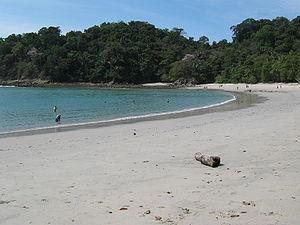
Un tombolo est un cordon littoral de sédiments reliant une île à un continent ou plus généralement deux étendues terrestres. Un marais maritime est souvent associé à la mise en place du tombolo. Tombolo est un terme géomorphologique concernant un cordon littoral entre une île ou un îlot et la côte. Le dépôt sédimentaire est généralement mis en place par la diffraction du train de vagues due à l'île : celle-ci protège la zone située entre elle et l'autre étendue terrestre, provoquant le dépôt des sédiments à l'endroit où les vagues se rencontrent.
Le parc national Manuel Antonio se situe sur la côte pacifique du Costa Rica, dans la province de Puntarenas. Manuel Antonio a été sélectionné par la revue Forbes en 2011 parmi les 12 parcs les plus beaux du monde.